Draft Day

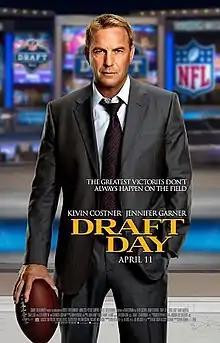
Theatrical release poster

Draft Day is a 2014 American sports drama film directed by Ivan Reitman, and starring Kevin Costner and Jennifer Garner. The premise revolves around the fictional general manager of the Cleveland Browns (Costner) deciding what to do after his team acquires the number one draft pick in the upcoming National Football League Draft.